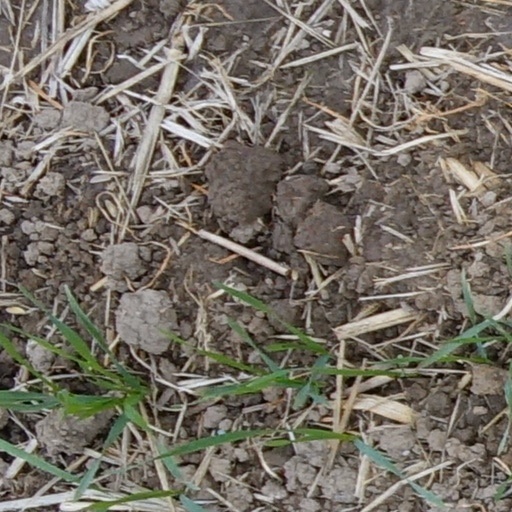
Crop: wheat